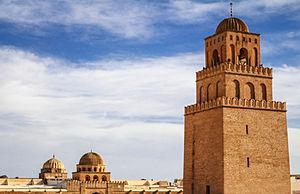
Grande Mosquée (Sidi Okba), Kairouan This is a photo of the protected monument identified by the ID 41-33 in Tunisia.